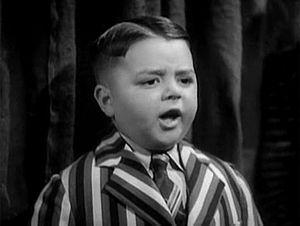
Les Petites Canailles est une série américaine de courts films de comédie, ayant pour sujet les aventures d'une bande d'enfants pauvres, créée par le producteur Hal Roach dont la série débute le 10 septembre 1922.
George McFarland, né le 2 octobre 1928 à Denison et mort le 30 juin 1993 à Grapevine, est un acteur américain surtout connu pour avoir joué Spanky dans les séries de films Les Petites Canailles.